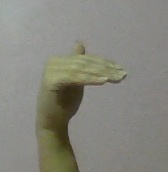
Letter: khaa